Jonathan T. Updegraff

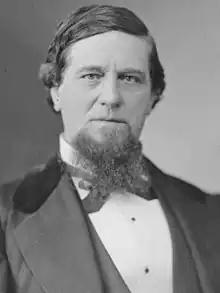

Jonathan Taylor Updegraff (May 13, 1822 – November 30, 1882) was an American physician, abolitionist and politician who served as a U.S. Representative from Ohio from 1879 to 1882.